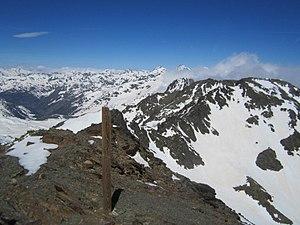
Le pic de Coma Pedrosa est la montagne des Pyrénées la plus haute d'Andorre, culminant à 2 942 mètres. Elle appartient à la paroisse de La Massana et se trouve près de la frontière espagnole. La ville la plus proche est Arinsal.